Echoes of Valor II

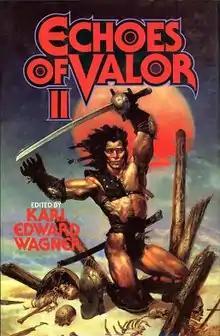
Ccover of the first edition.

Echoes of Valor II is an American anthology of fantasy stories, edited by Karl Edward Wagner. It was first published in hardcover by Tor Books in August 1989. Tor subsequently issued a trade paperback edition in 1993.